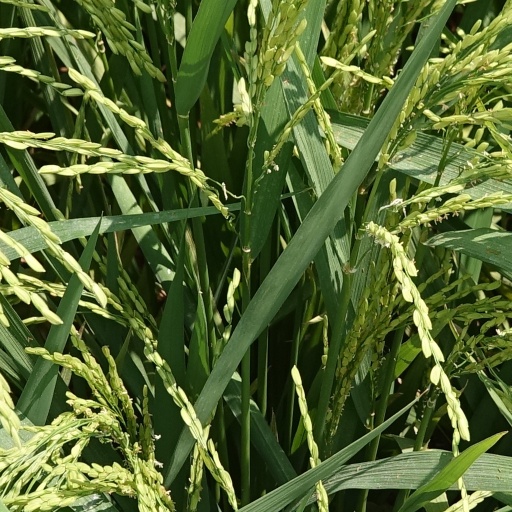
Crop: rice